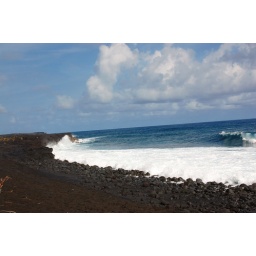
black sand beach near kalapana